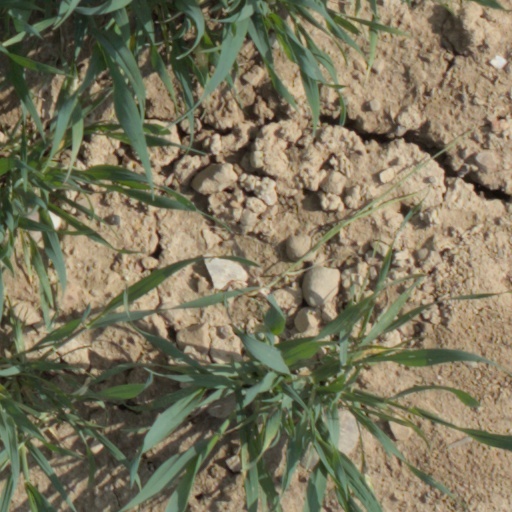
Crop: wheat